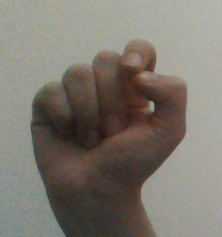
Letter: fa